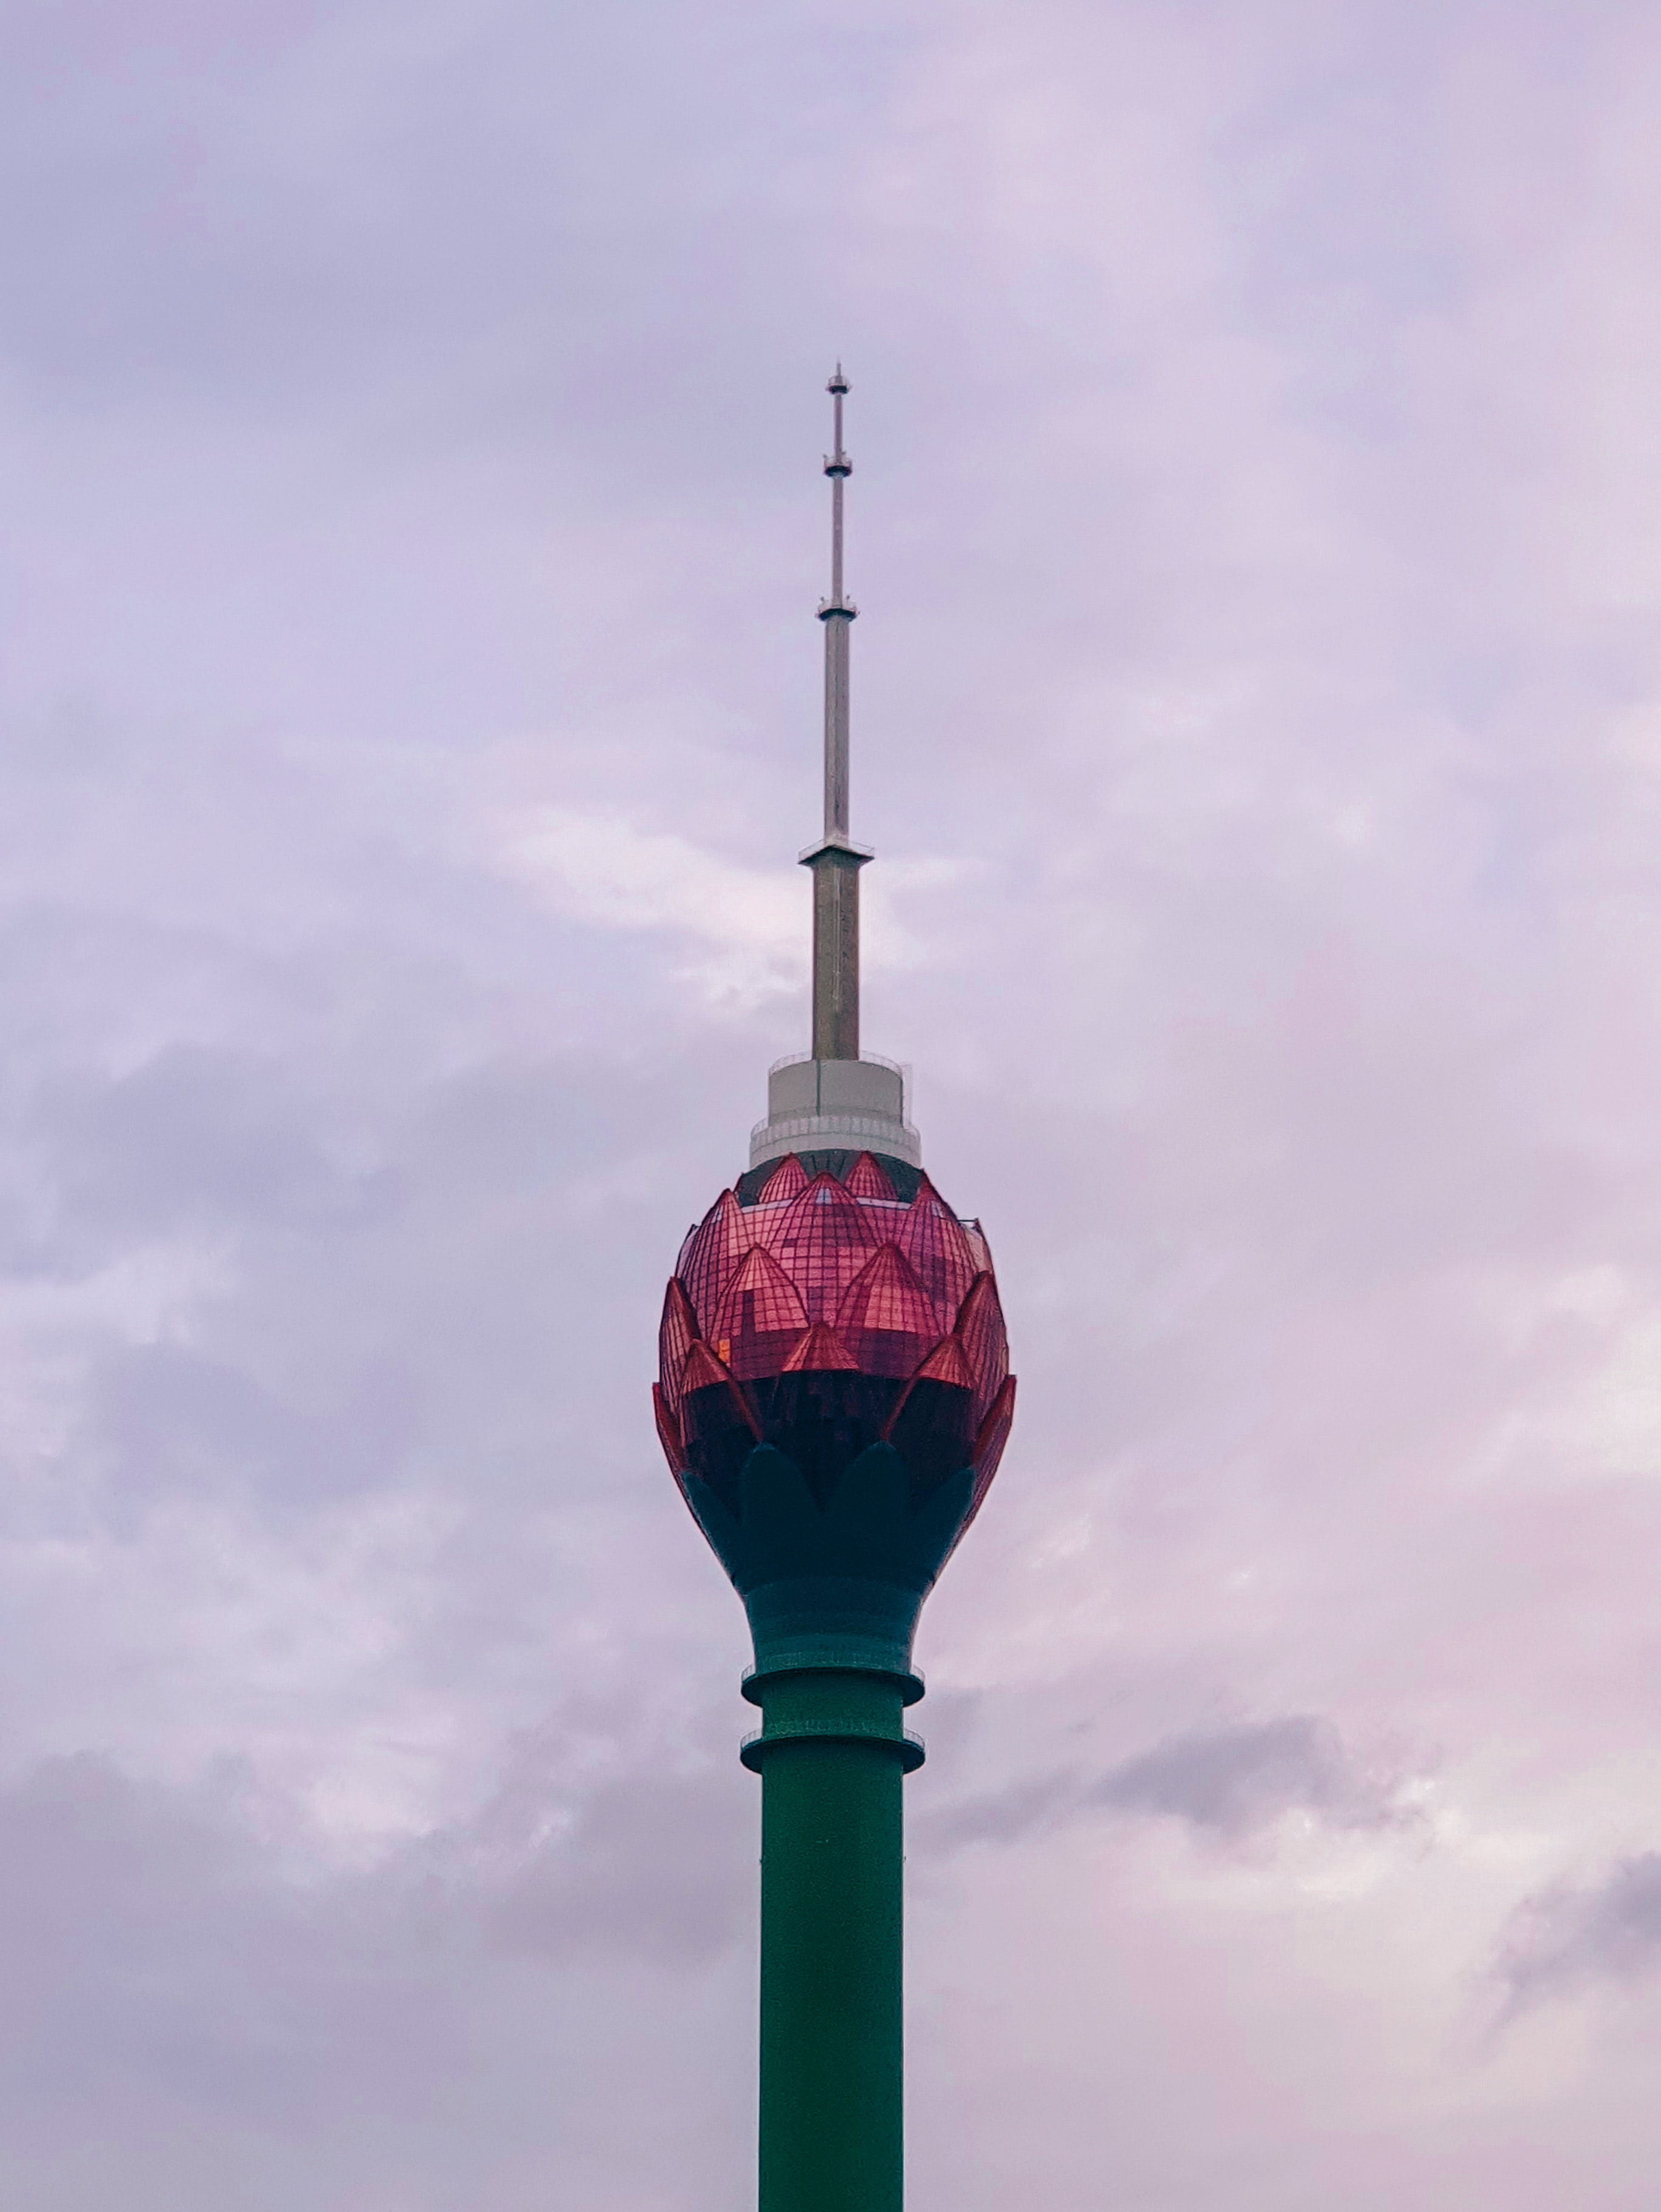
tower, landmark, finial, spire, steeple, sky, architecture, building